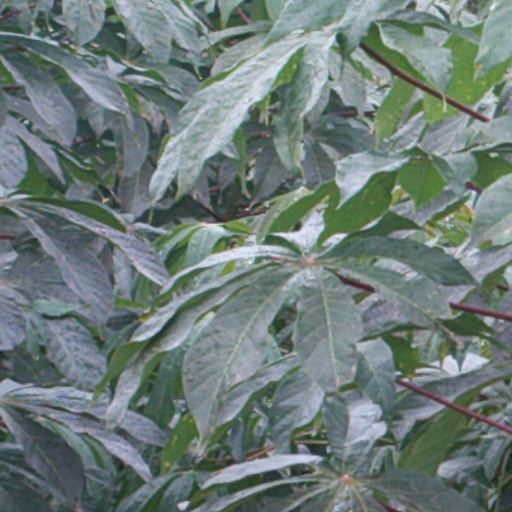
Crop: cassava